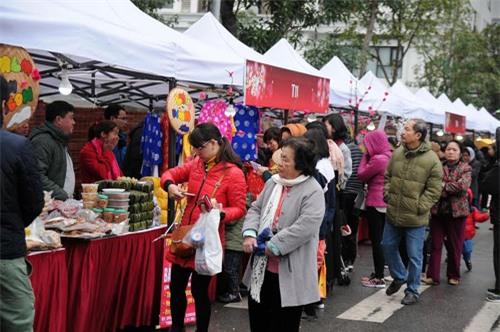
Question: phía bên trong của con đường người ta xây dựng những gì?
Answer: những sạp bán hàng